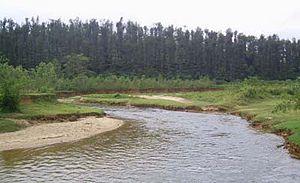
La Hemavati est une rivière indienne d'une longueur de 245 km qui coule dans l’État du Karnataka. Elle est un affluent de la Cauvery.